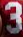
Number: 3